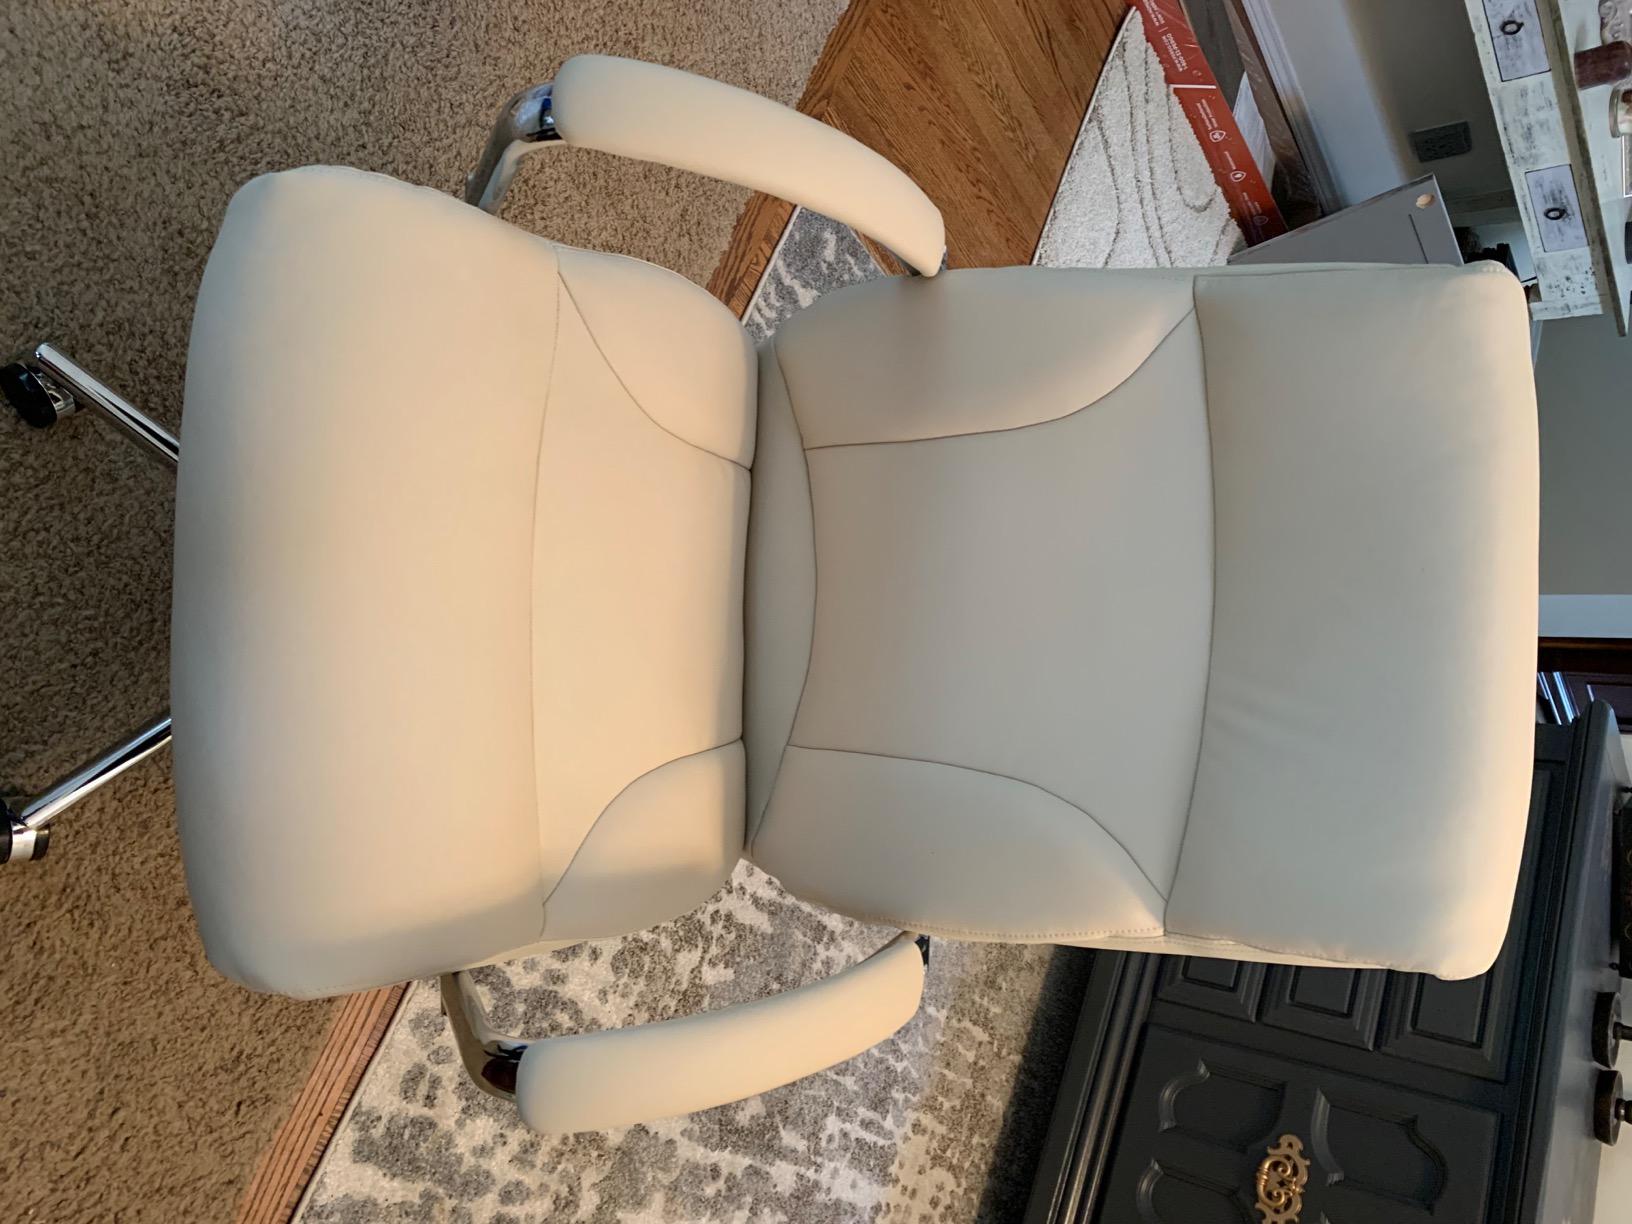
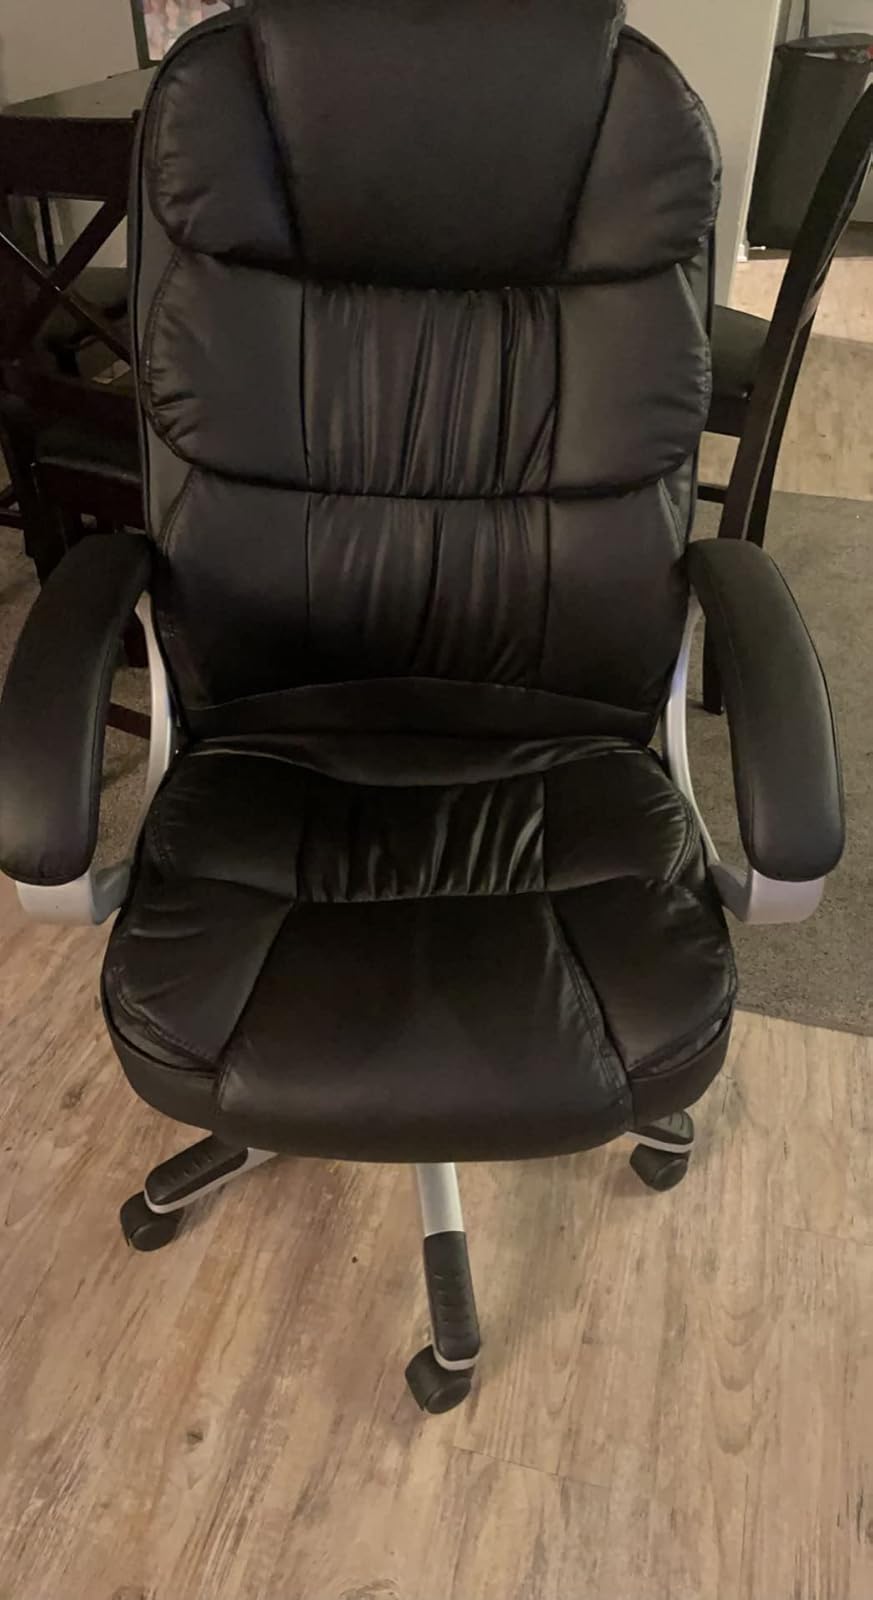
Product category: items_chair
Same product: no